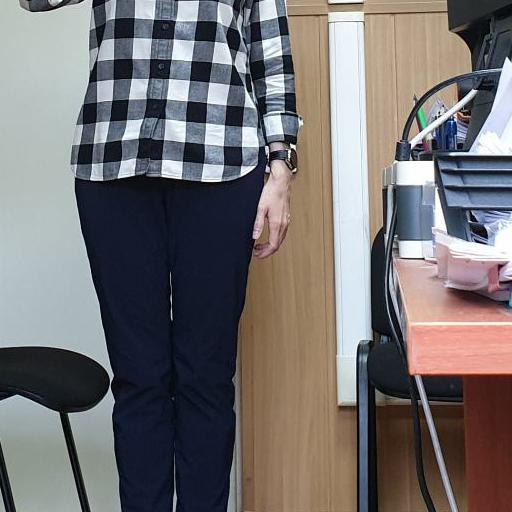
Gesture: no_gesture